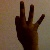
The image shows a hand gesture representing the number 9 in Indian Sign Language.